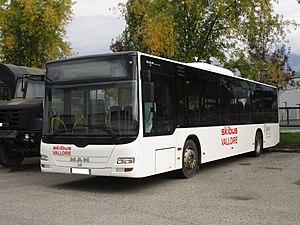
Un bus MAN Lion's City LE de Skibus Valloire dans la cour du Garage Vasseur - Renault Trucks à Voglans le 19 octobre 2016.
Valloire est une commune française située dans le département de la Savoie, en région Auvergne-Rhône-Alpes. Elle est la plus méridionale des communes de Savoie. Ce village d'altitude, constitué de 17 hameaux, est une station touristique alpine de sports d'hiver et d'été.